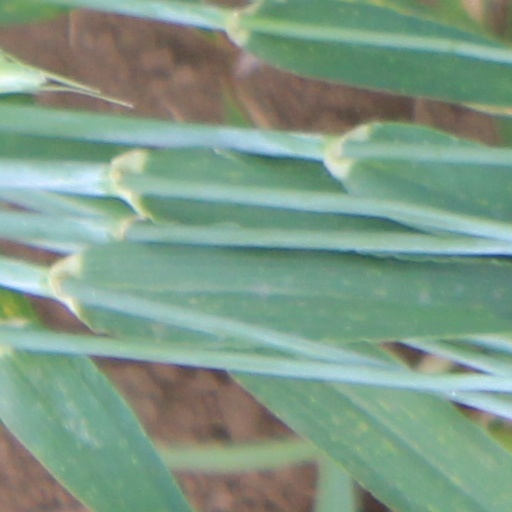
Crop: wheat